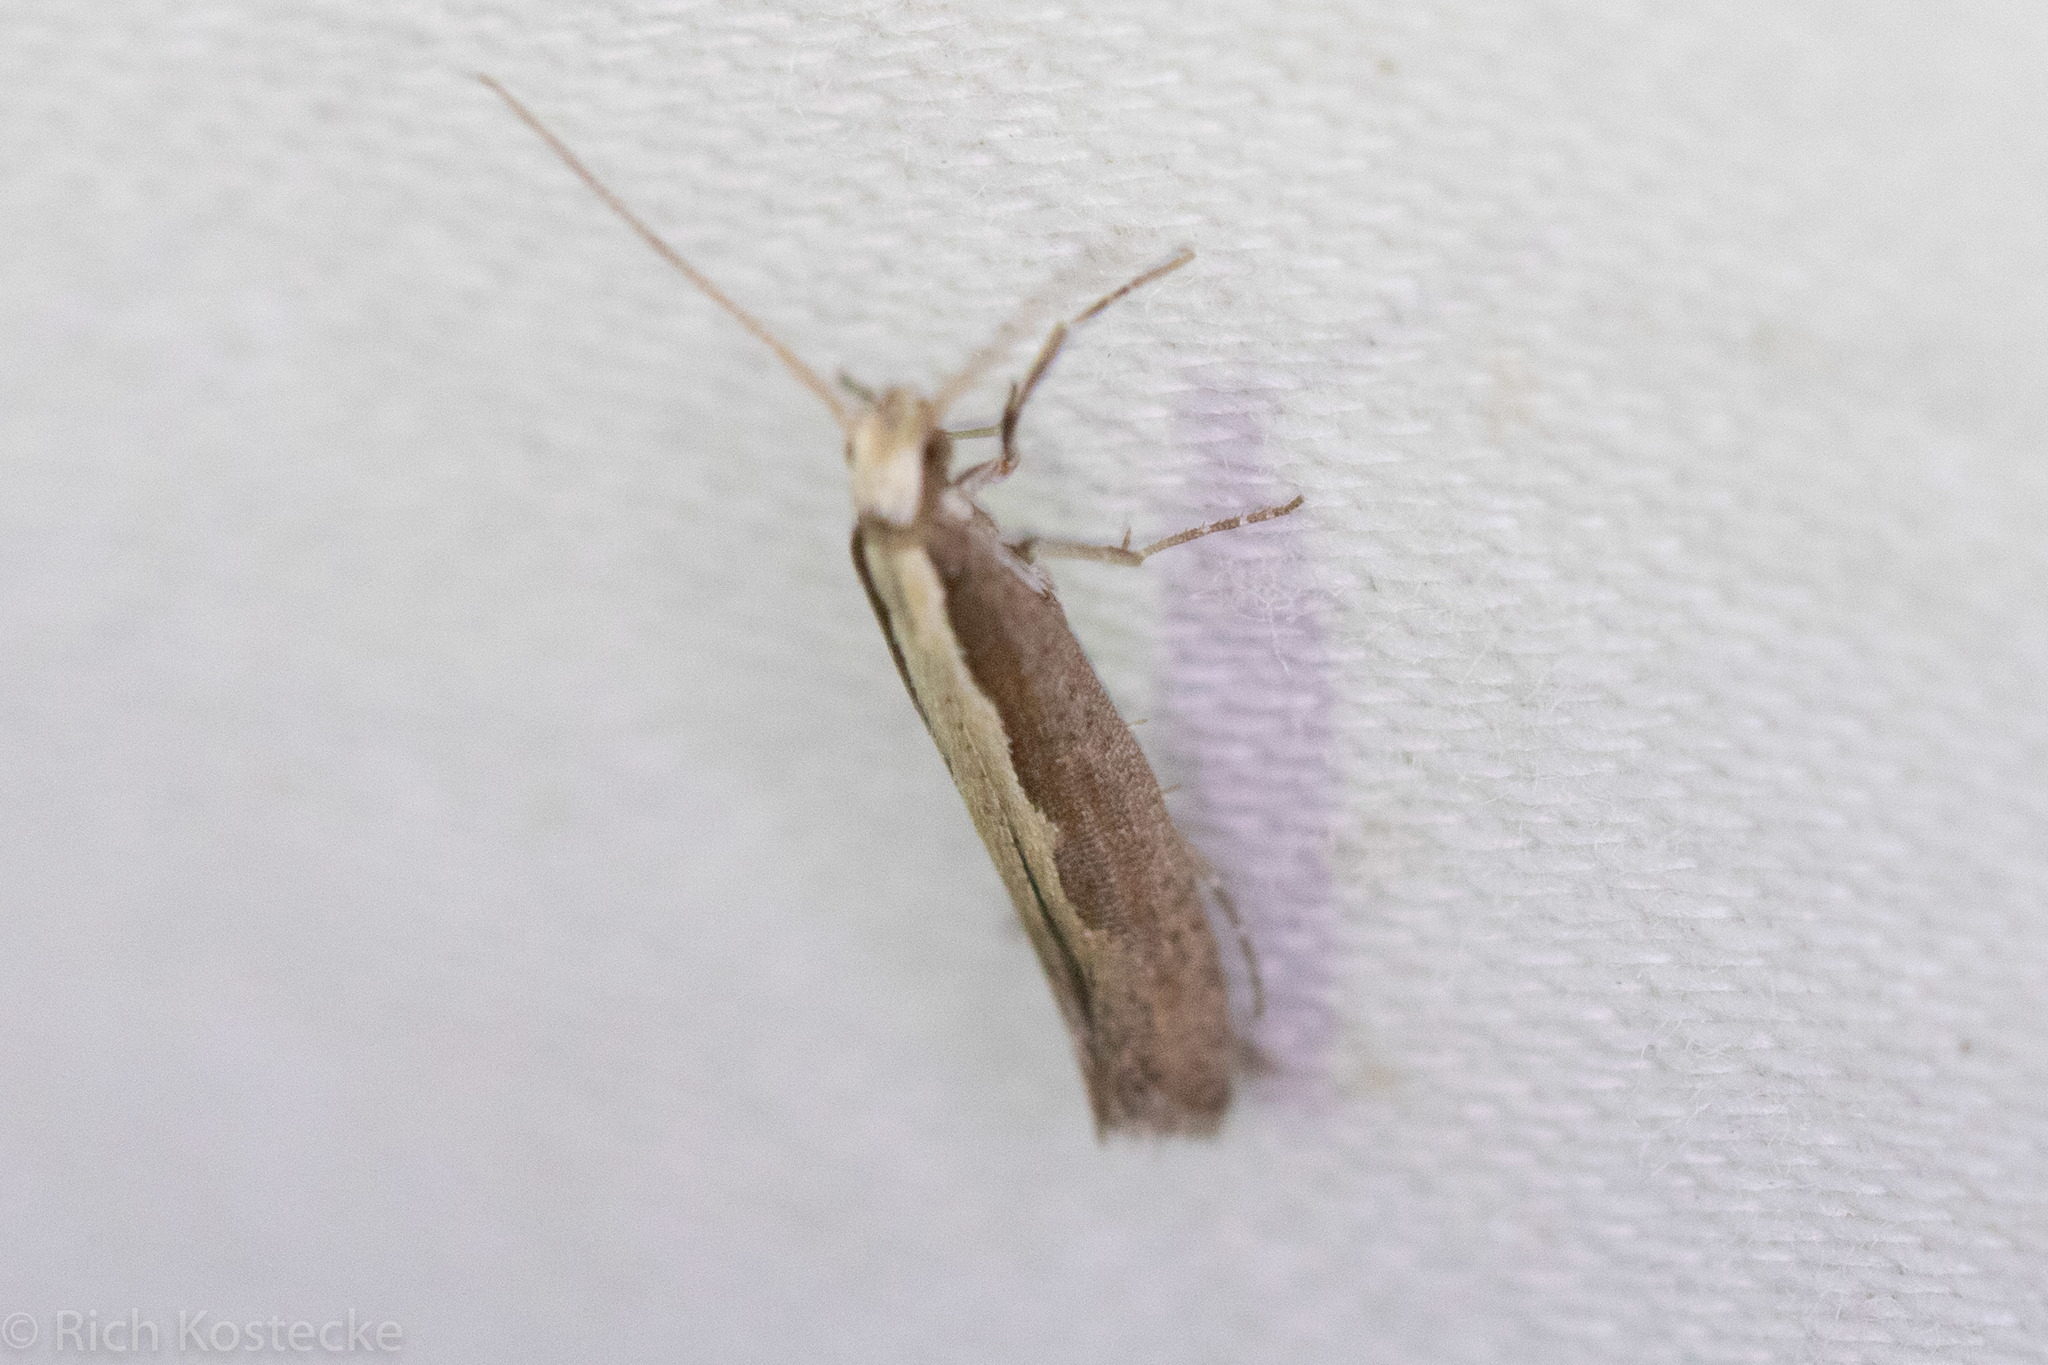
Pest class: diamondback_moth